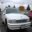
Label: automobile